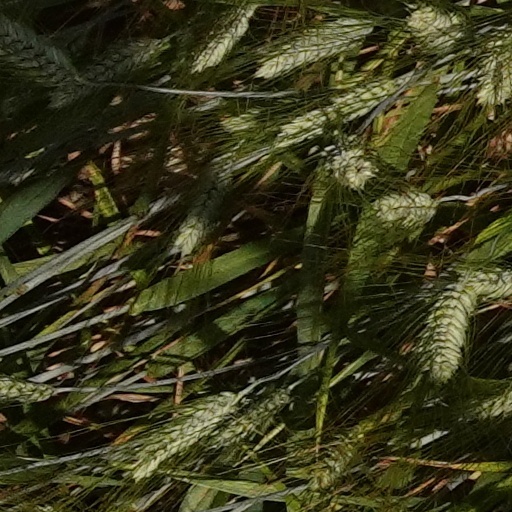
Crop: wheat